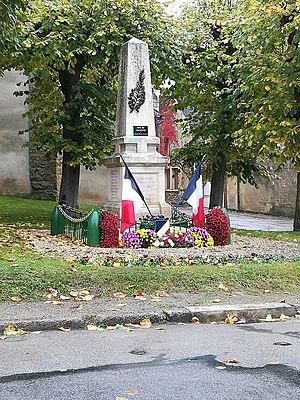
Le monument aux morts de Villiers sur tholon devant l'Eglise saint-Jean-Baptiste.
Villiers-sur-Tholon est une ancienne commune française, située dans le département de l'Yonne en région Bourgogne-Franche-Comté, devenue, le 1ᵉʳ janvier 2017, une commune déléguée de la commune nouvelle de Montholon avec Aillant-sur-Tholon, Champvallon et Volgré. Karine Boname est l'actuelle maire déléguée.